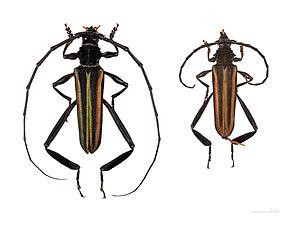
Le nom de la tribu est indiqué en gras.